Sky position (RA, Dec in degrees): 354.691, -0.3007
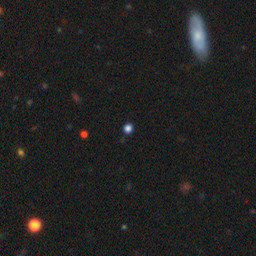
Galaxy morphology: Round Smooth Galaxies